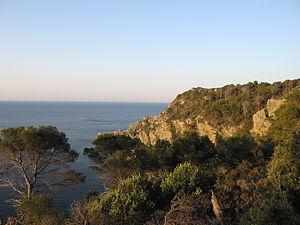
Soleil levant sur la côte sud de Porquerolles
L’île de Porquerolles est la plus grande et la plus occidentale des trois îles d'Hyères avec ses 12,54 km² de superficie. Elle se situe à 2,6 km au sud-est de la Tour Fondue, l'extrémité sud de la presqu'île de Giens, et à 9,6 km à l'ouest de l'île de Port-Cros. Elle forme un arc orienté est-ouest, aux bords découpés, de 7,5 km de long sur 3 km de large. Son pourtour est d’une trentaine de kilomètres. L’île culmine au sémaphore à 142 m. Elle doit son état de conservation au fait qu'elle est propriété de l'État français depuis 1971 et bénéficie du statut de « parc national » depuis 2012.